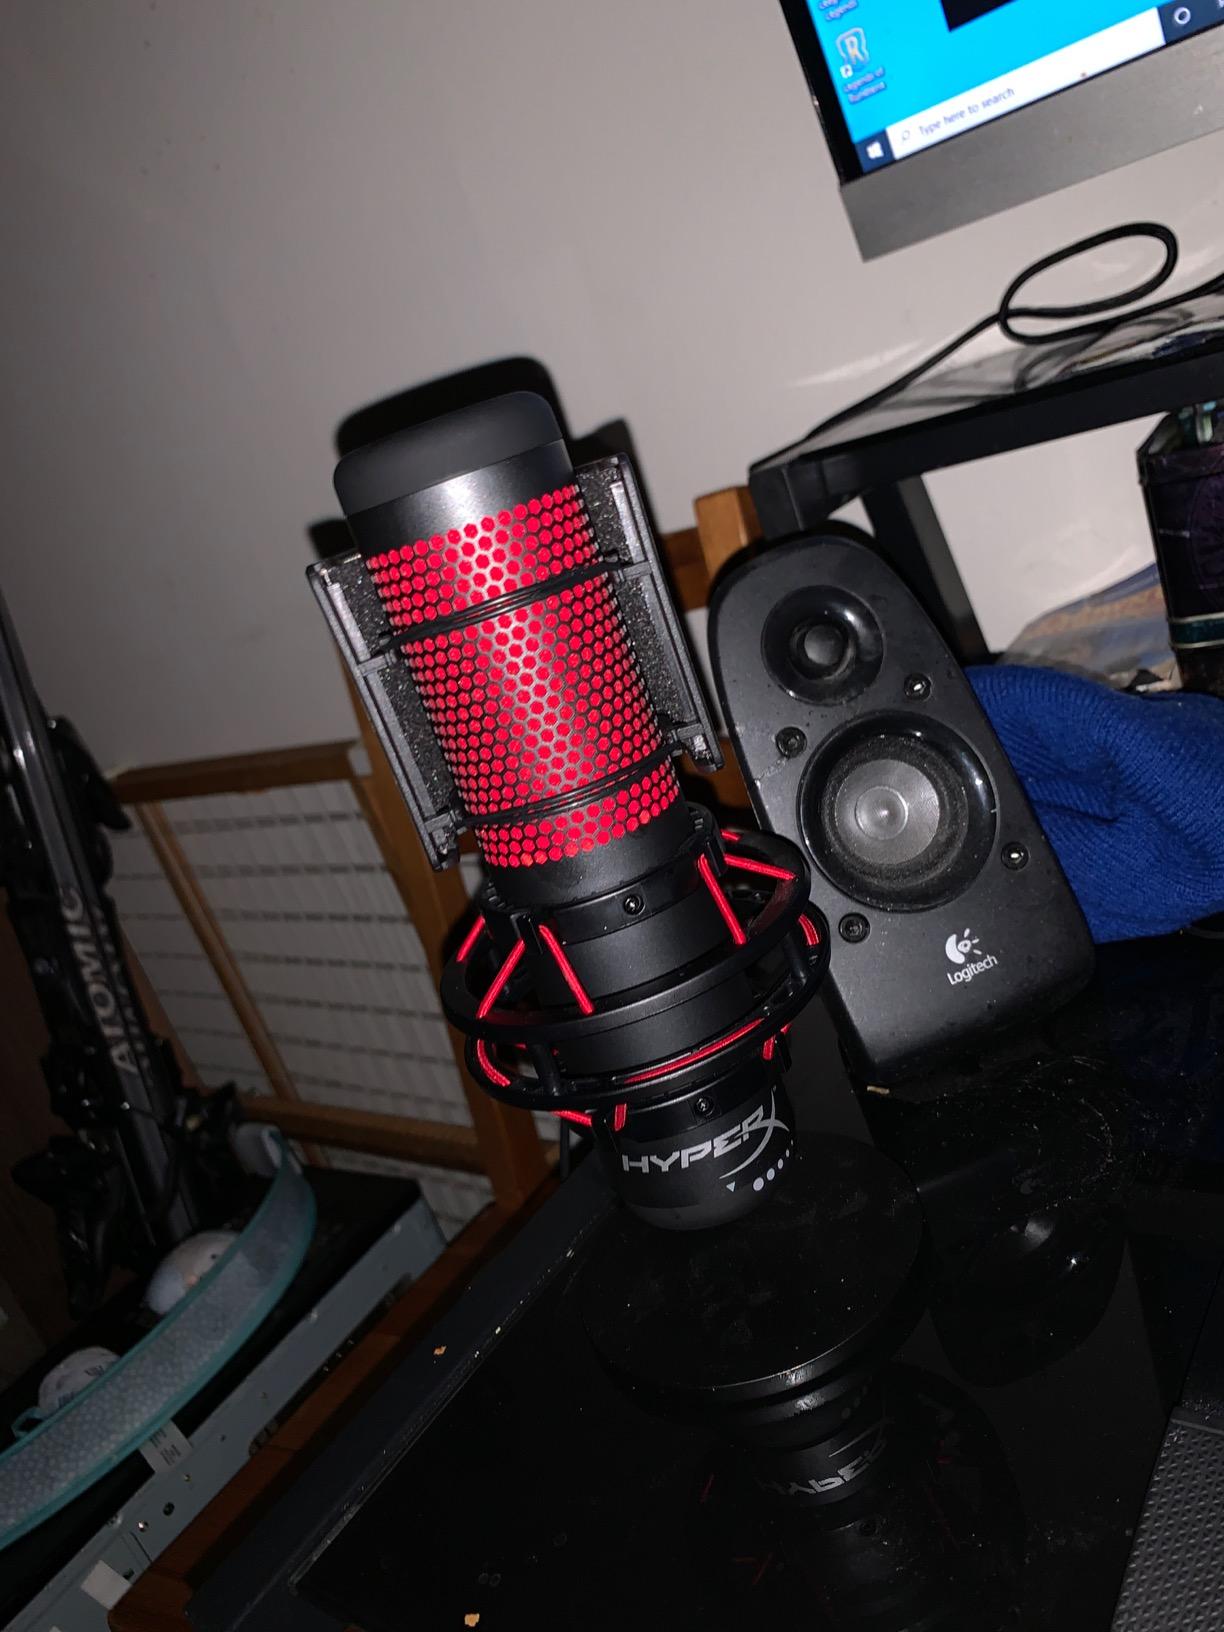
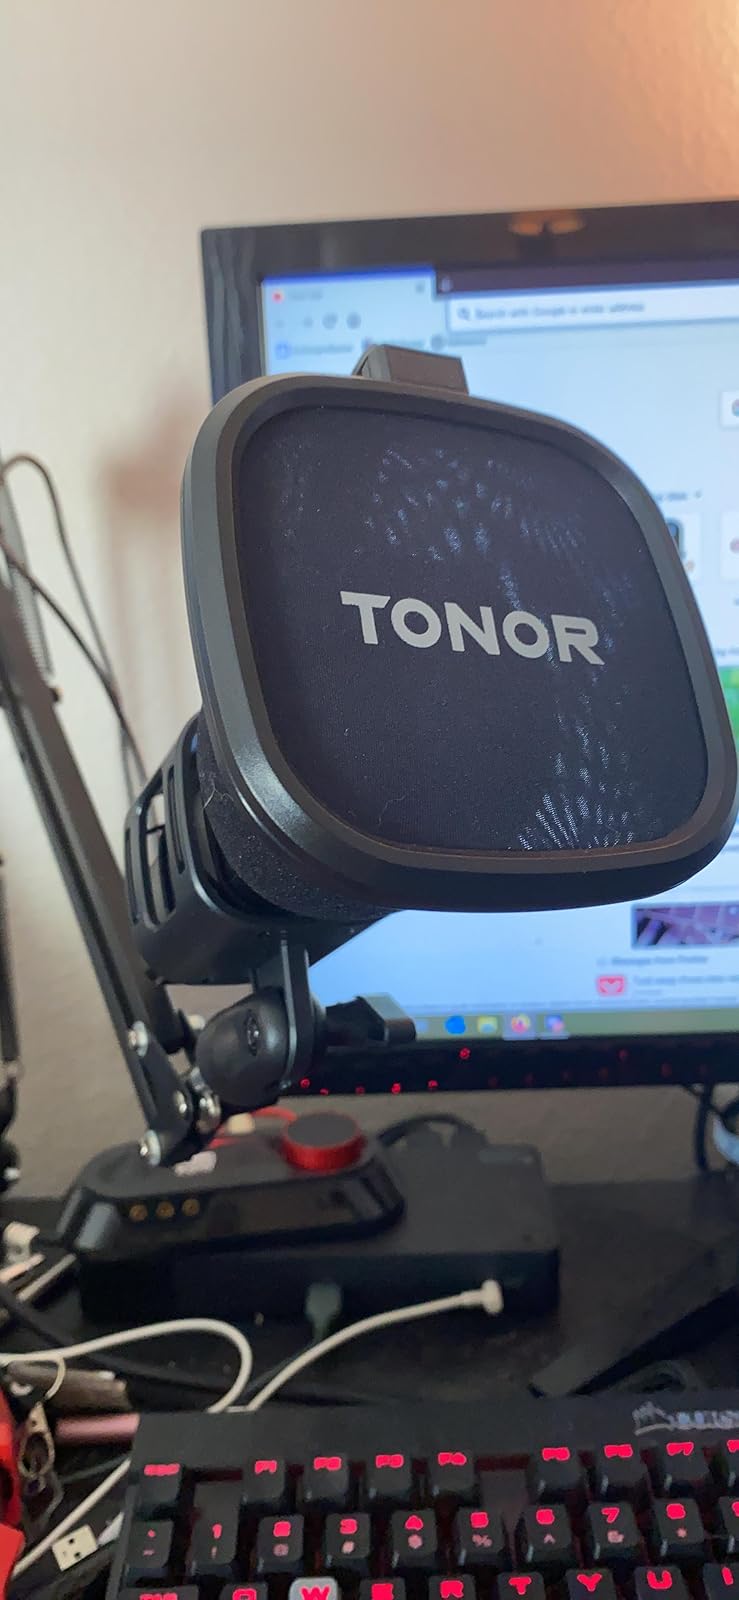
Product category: microphone
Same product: no